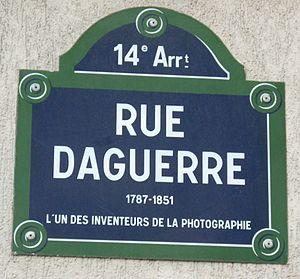
Plaque de la rue Daguerre, Paris 14e, en mémoire de Louis Daguerre (1787-1851), inventeur du daguerréotype.
Daguerréotypes est un téléfilm documentaire germano-français réalisé par Agnès Varda et diffusé en 1975.